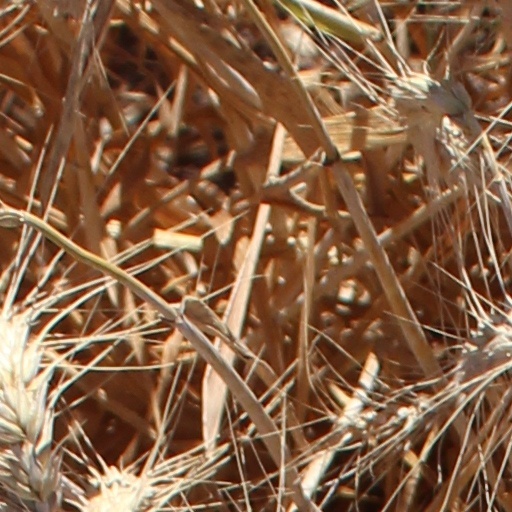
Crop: wheat